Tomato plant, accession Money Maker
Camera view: bottom (45 deg); turntable rotation: 210 degrees
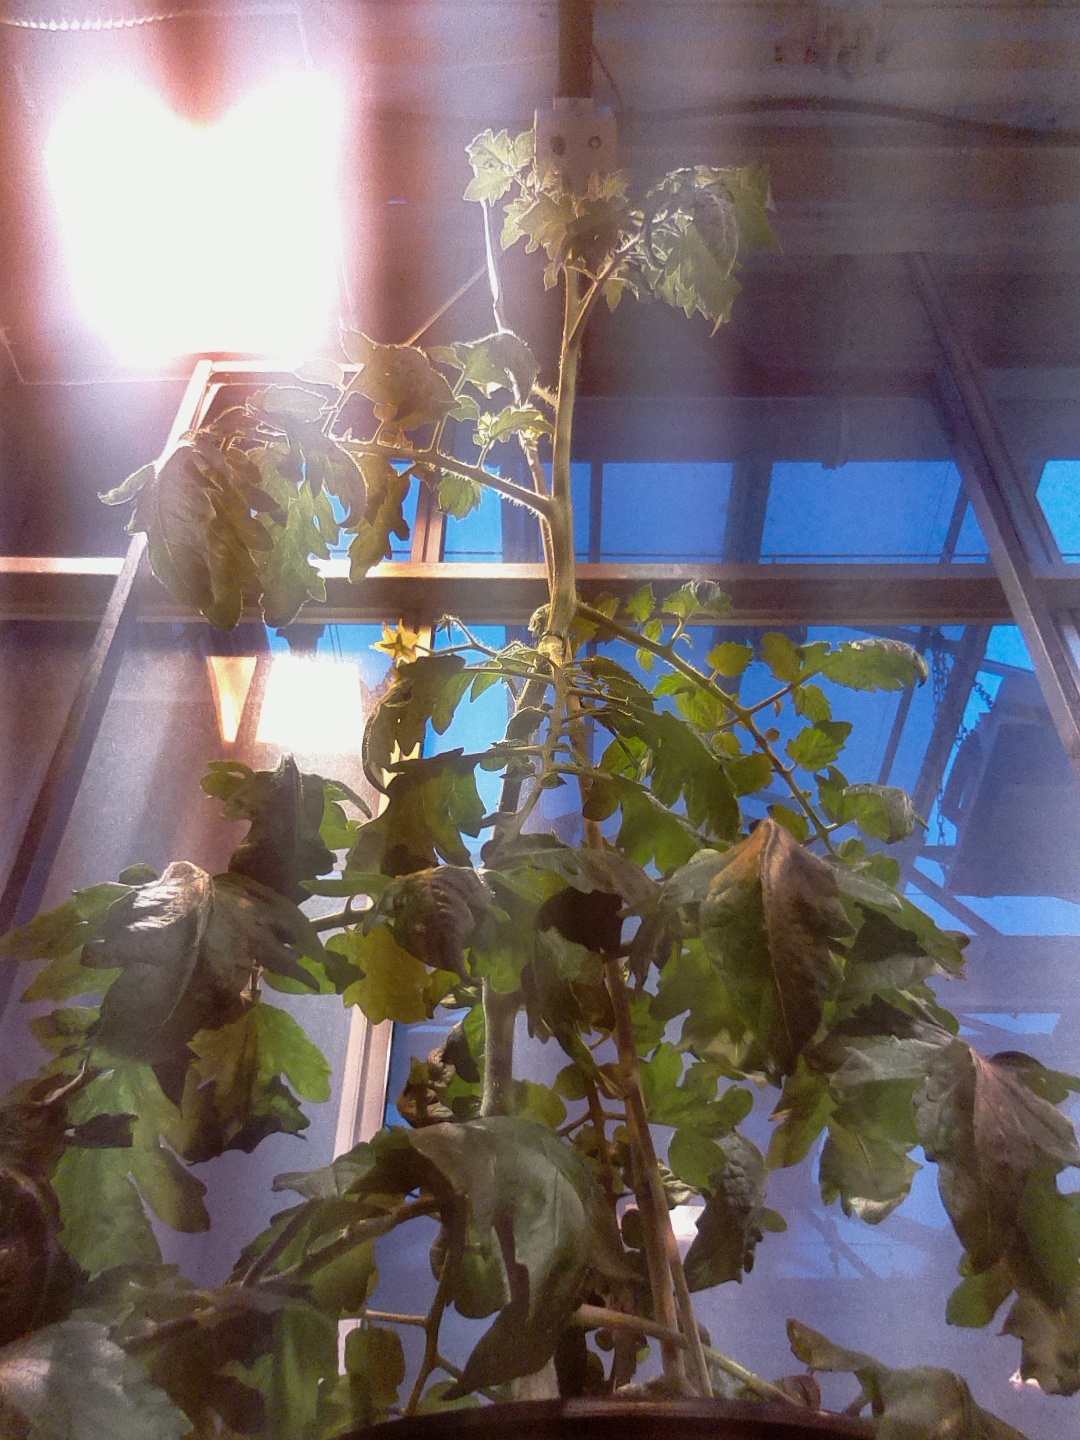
BBCH growth stage 68: Full flowering, 80%-90% of flowers open, more petals falling